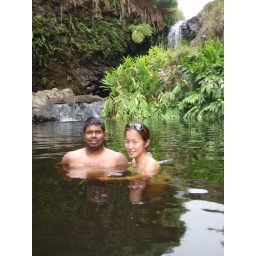
We love swimming in mountain water!